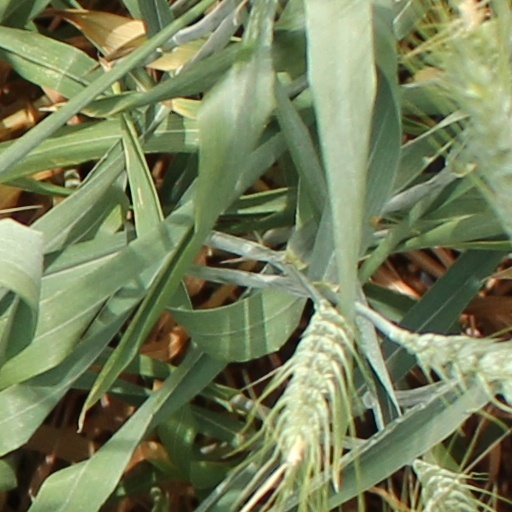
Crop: wheat